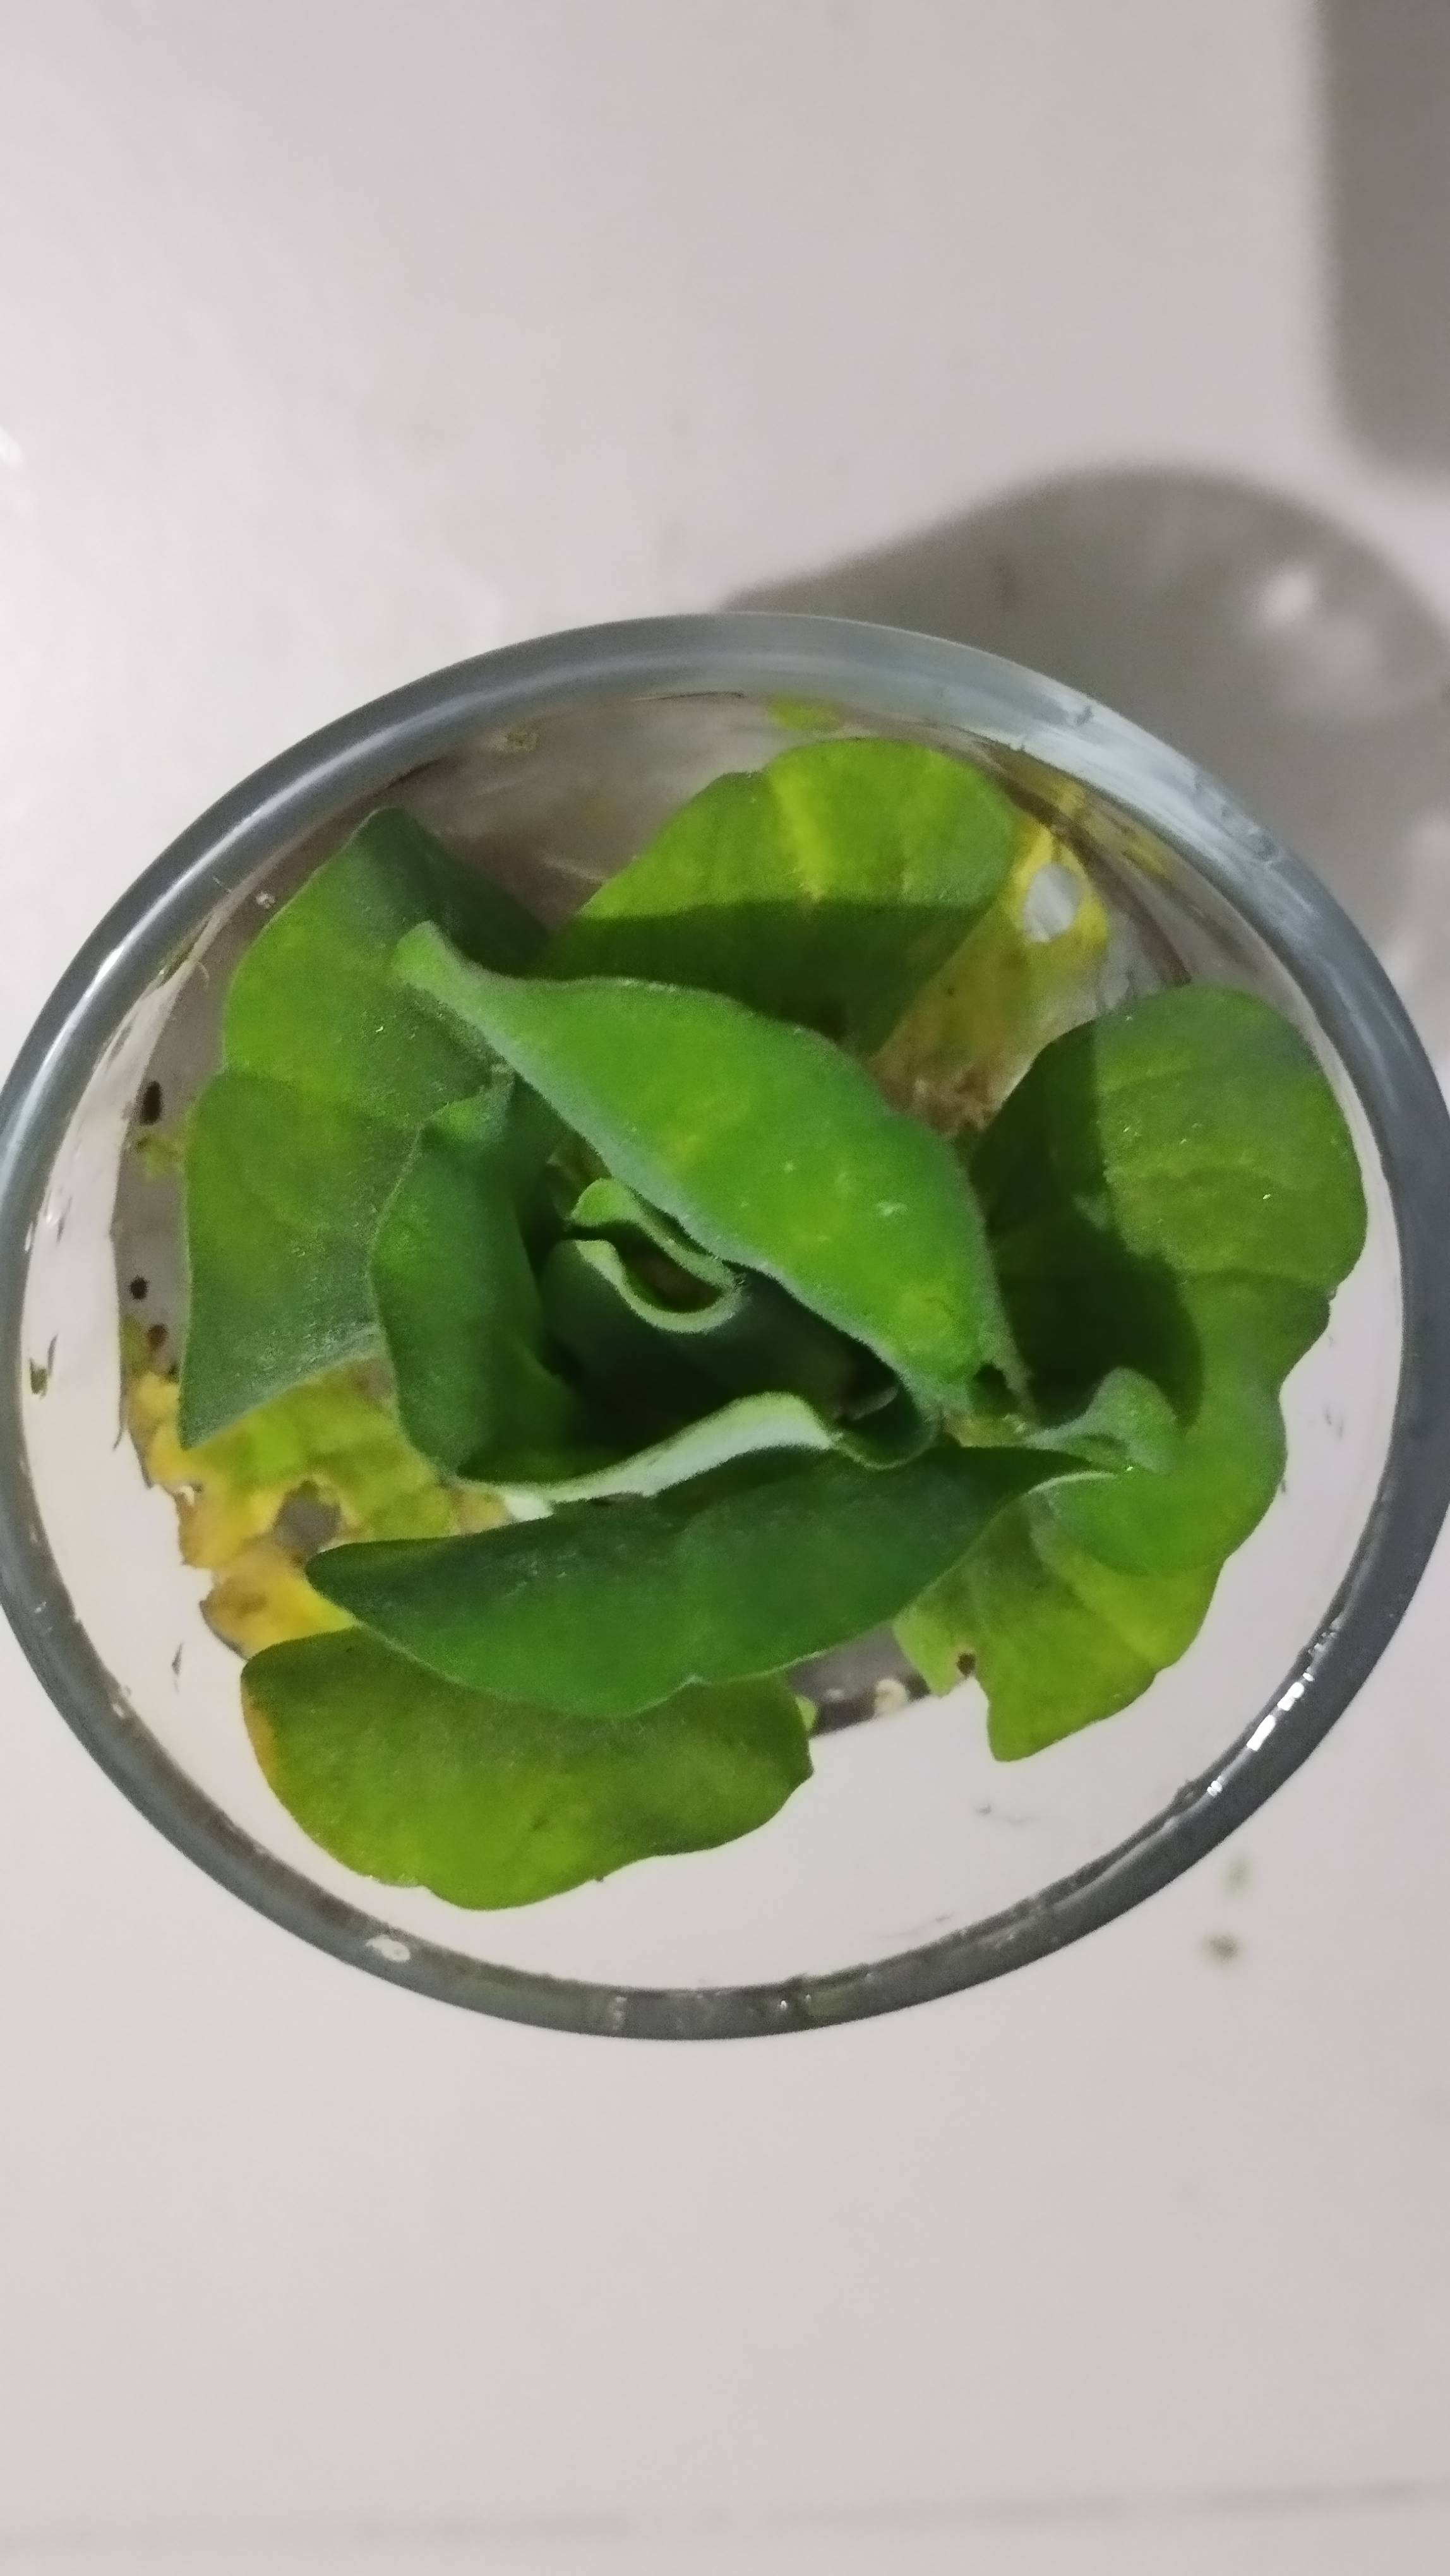
Species: Water Lettuce (Pistia stratiotes)